Giou-de-Mamou

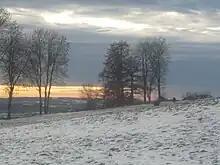
Winter landscape,Espériès, Giou de Mamou, Cantal

Giou-de-Mamou's rock has probably been inhabited since the Celtic period (megalithic remains have been found in the village).